Electron microscope

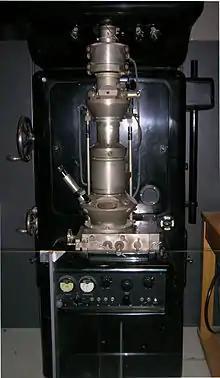
Reproduction of an early electron microscope constructed by Ernst Ruska in the 1930s

An electron microscope is a microscope that uses a beam of electrons as a source of illumination. It uses electron optics that are analogous to the glass lenses of an optical light microscope to control the electron beam, for instance focusing it to produce magnified images or electron diffraction patterns. As the wavelength of an electron can be up to 100,000 times smaller than that of visible light, electron microscopes have a much higher resolution of about 0.1 nm, which compares to about 200 nm for light microscopes. "Electron microscope" may refer to: